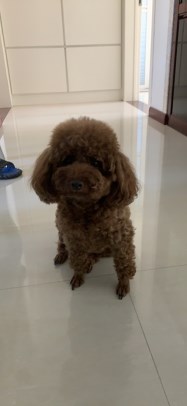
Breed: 7449-n000128-teddy